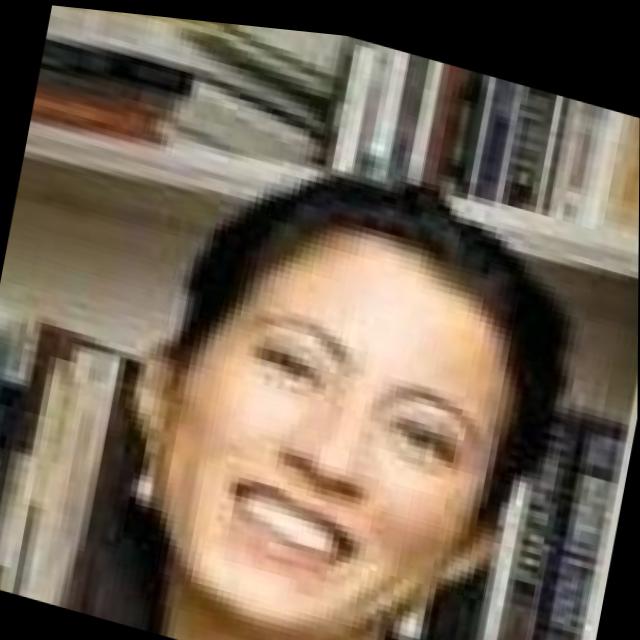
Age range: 21-44